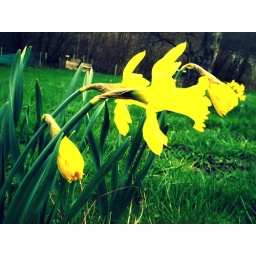
yellow flowers in spring